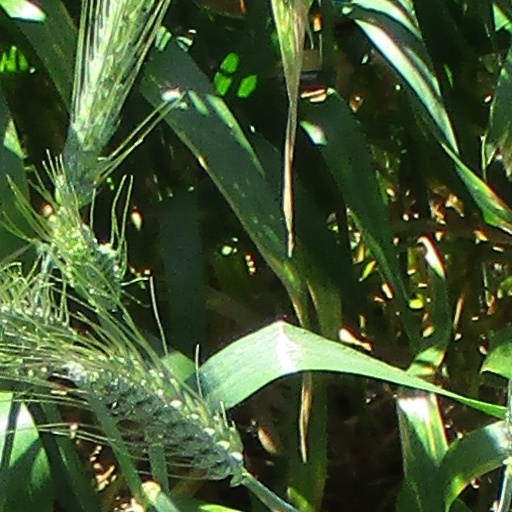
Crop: wheat